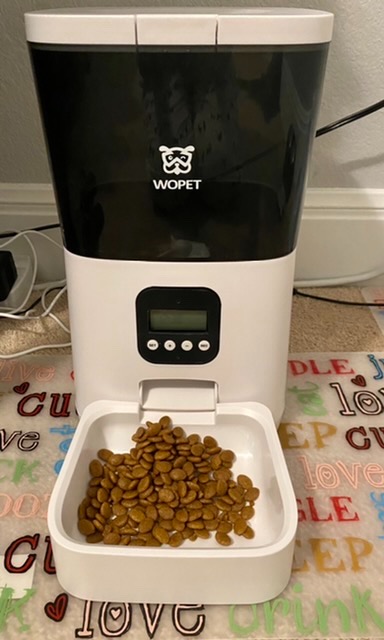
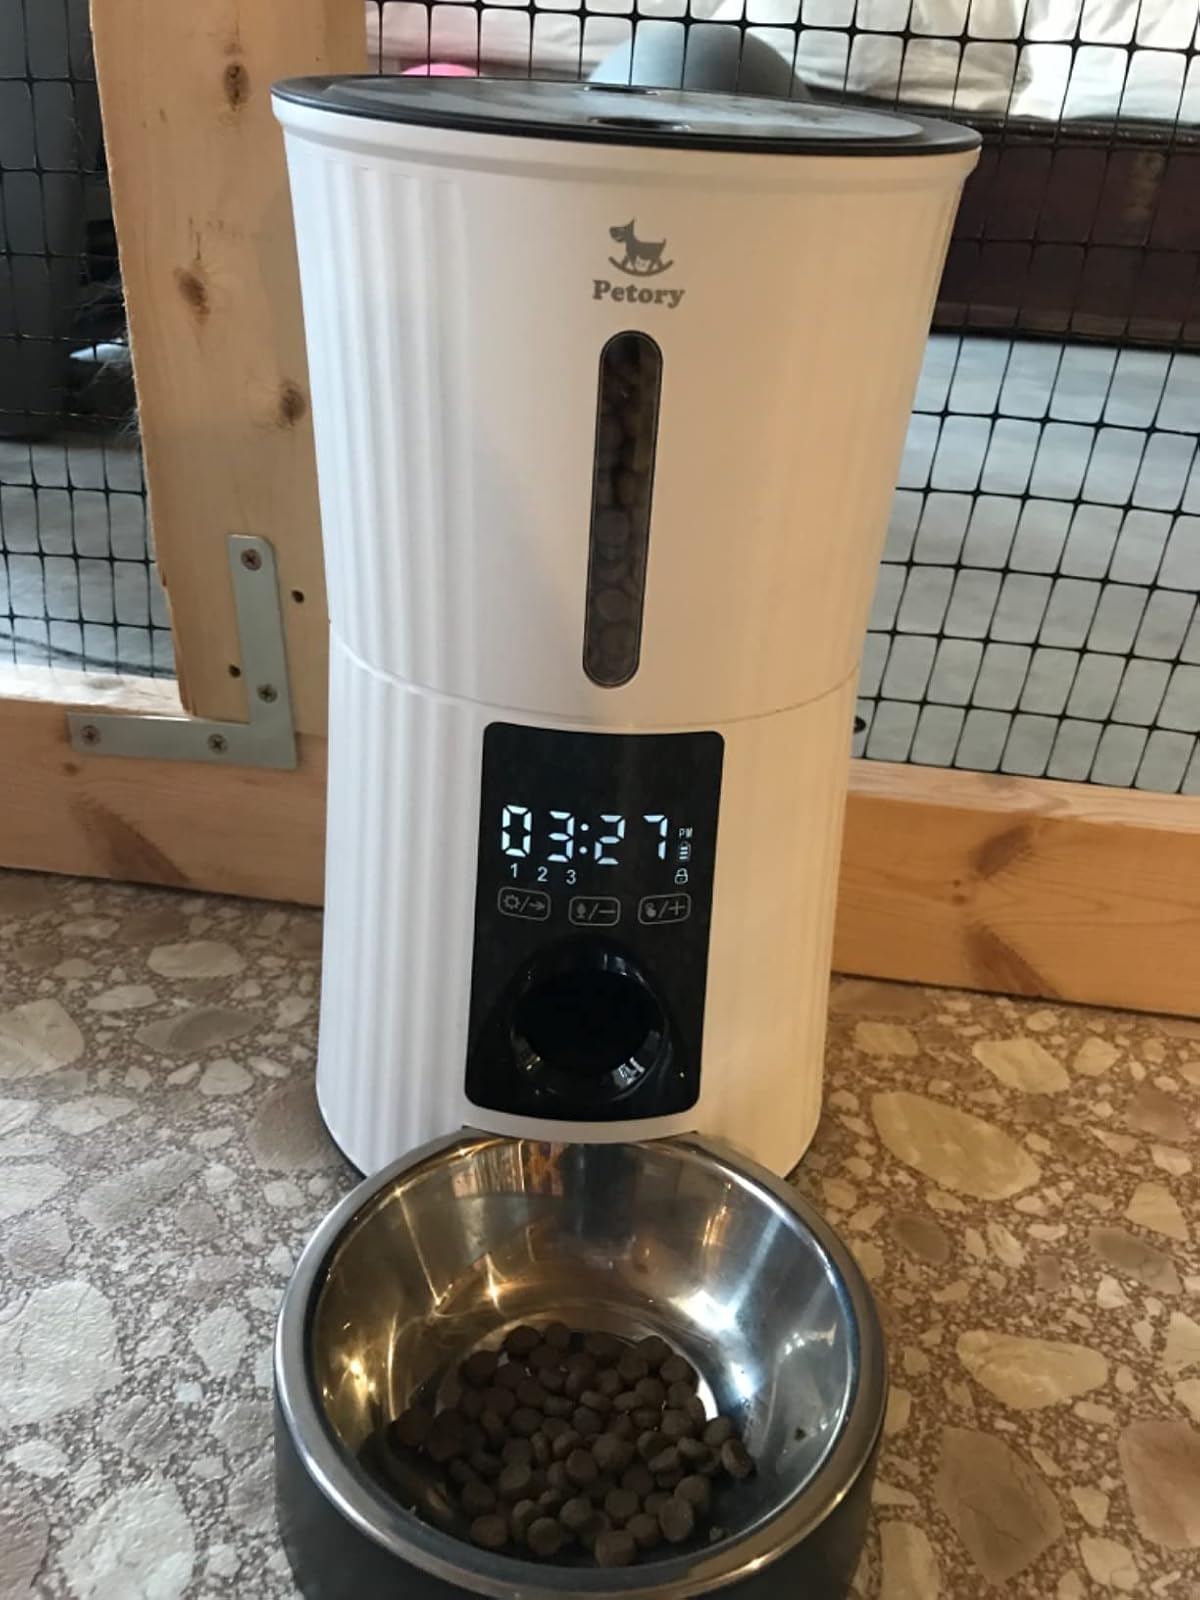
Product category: items_feeder
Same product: no